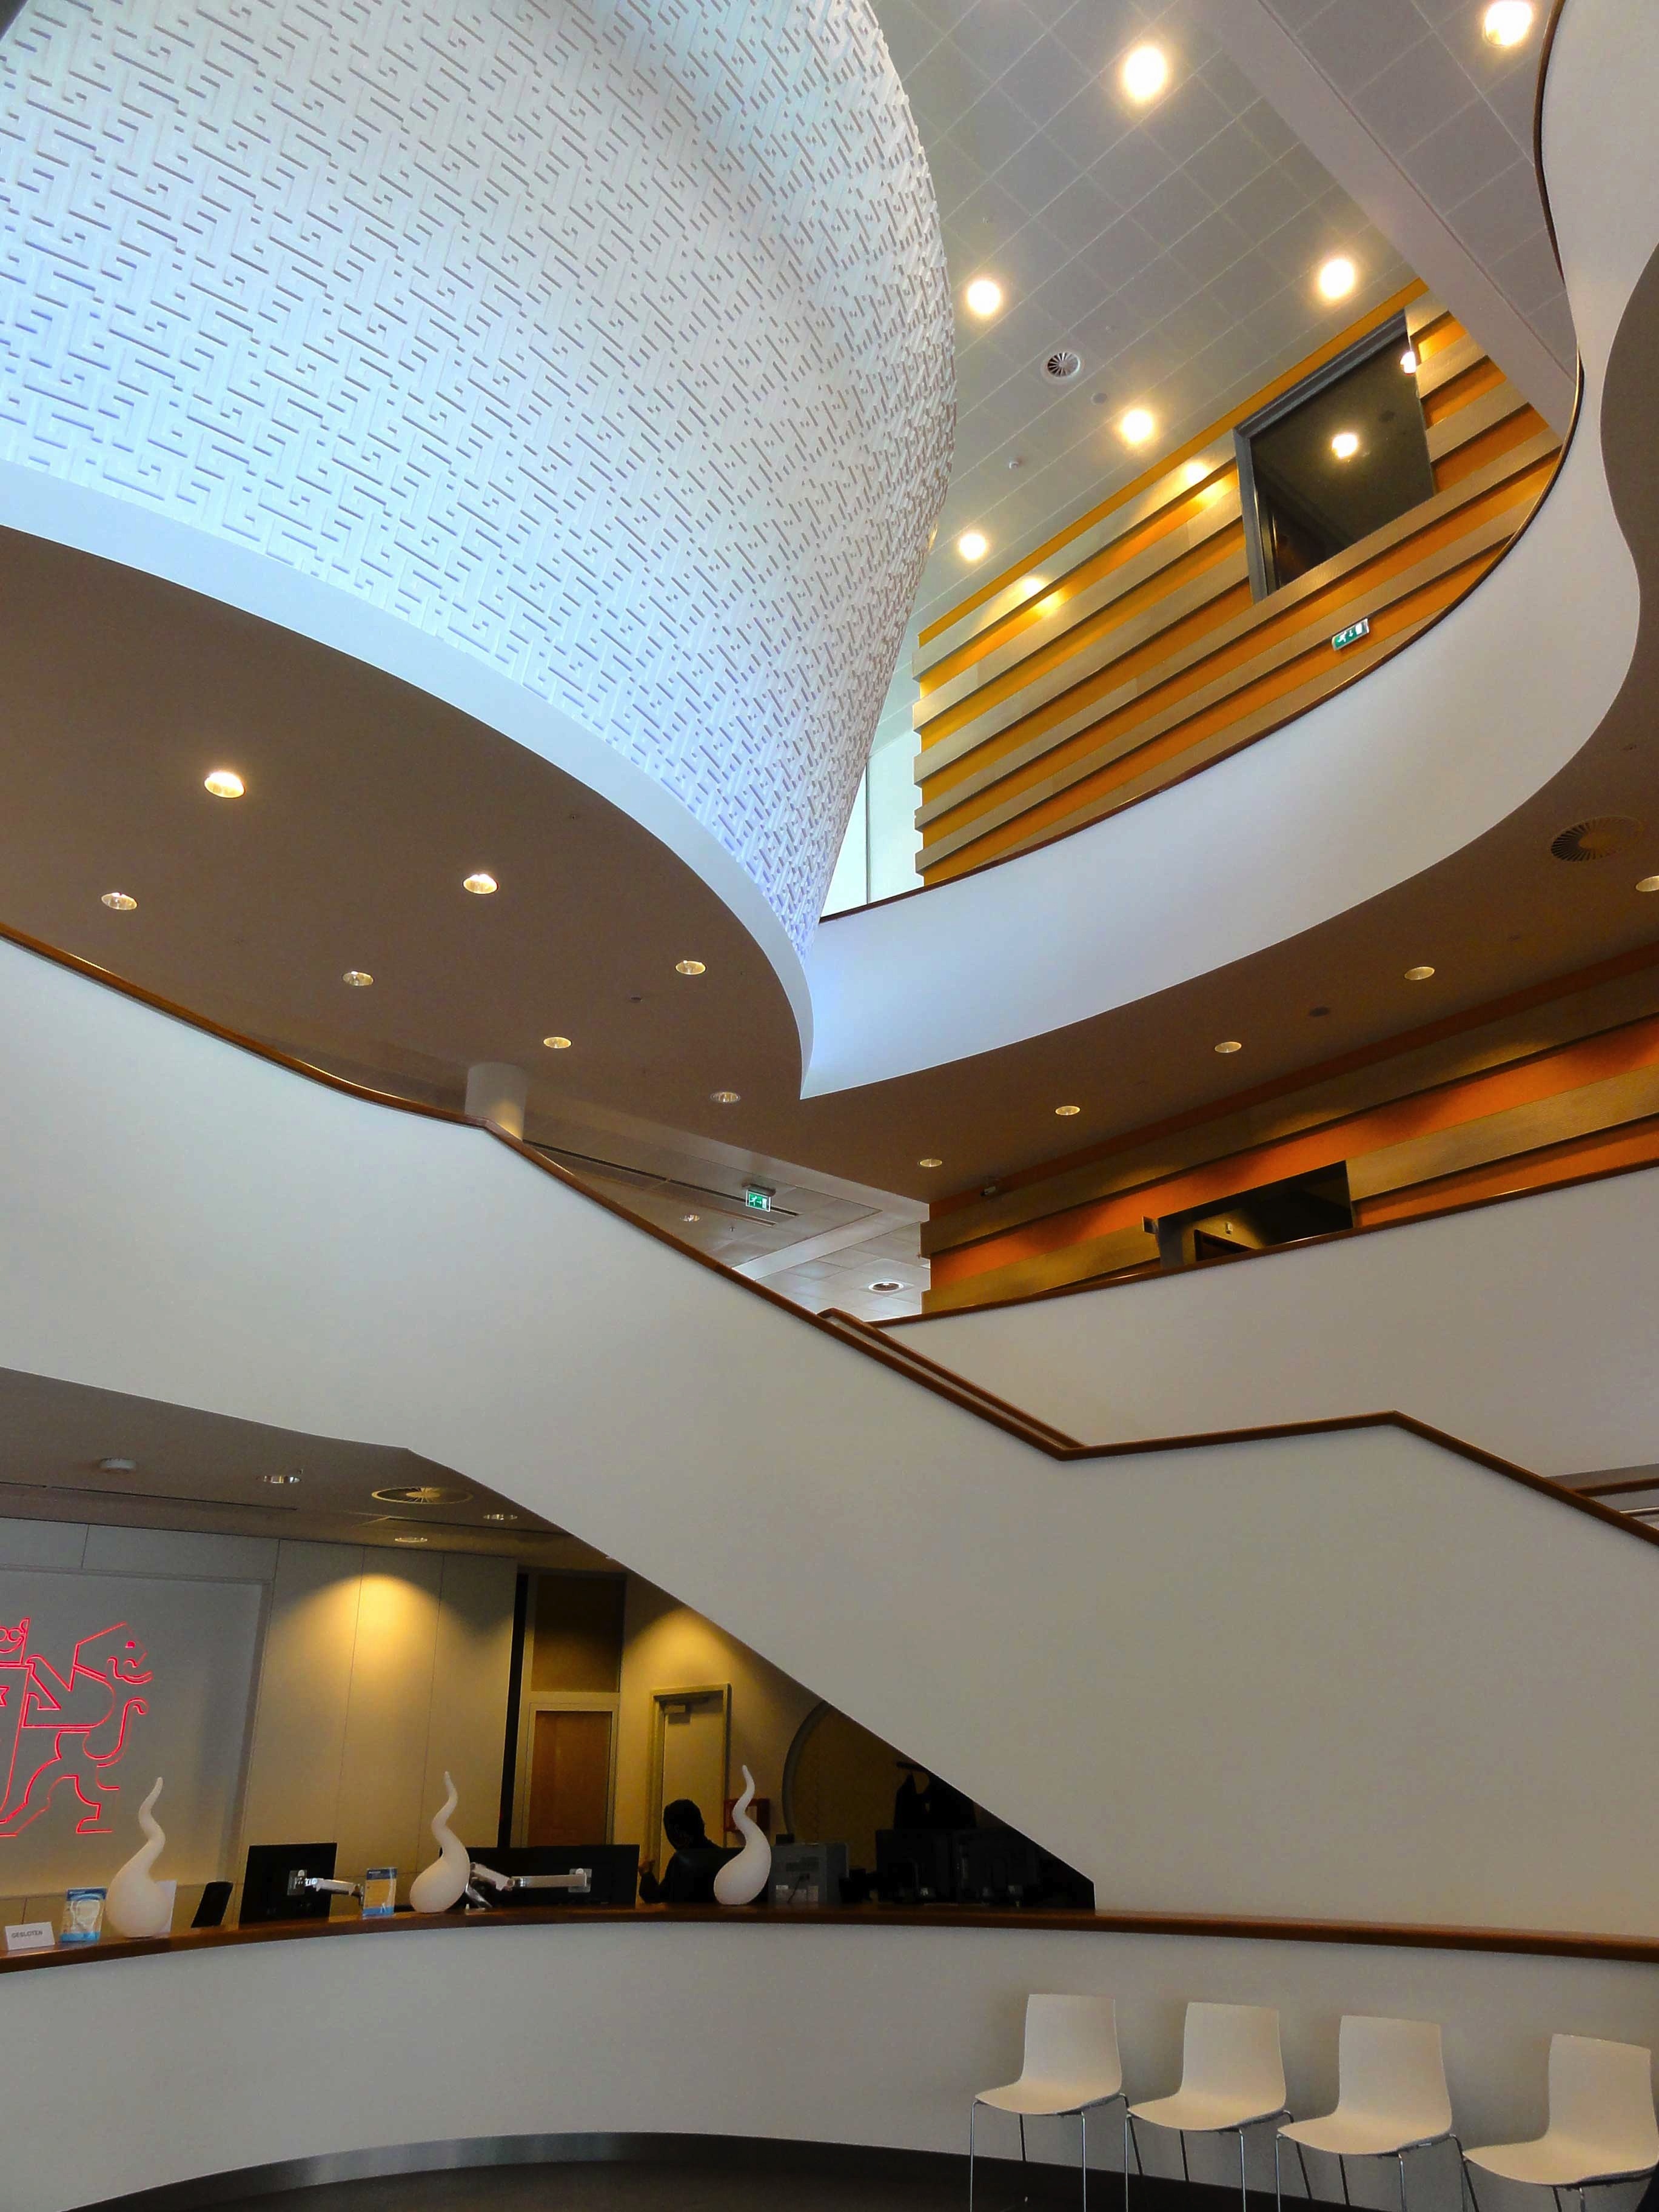
architecture, auditorium, interior, building, staircase, ceiling, lighting, interior design, inside, lights, netherlands, design, hotel, lobby, headquarters, gouda, convention center, daylighting, shopping mall